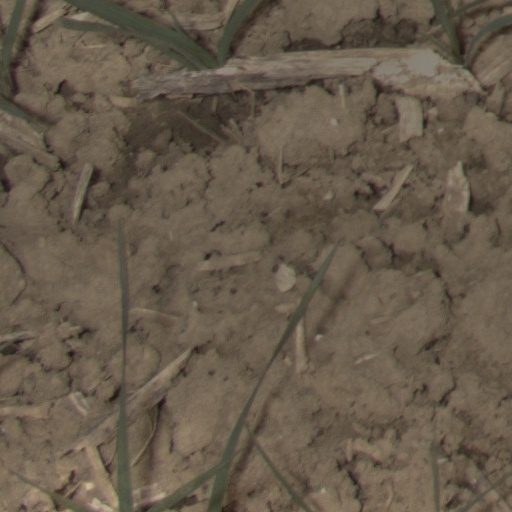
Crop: wheat